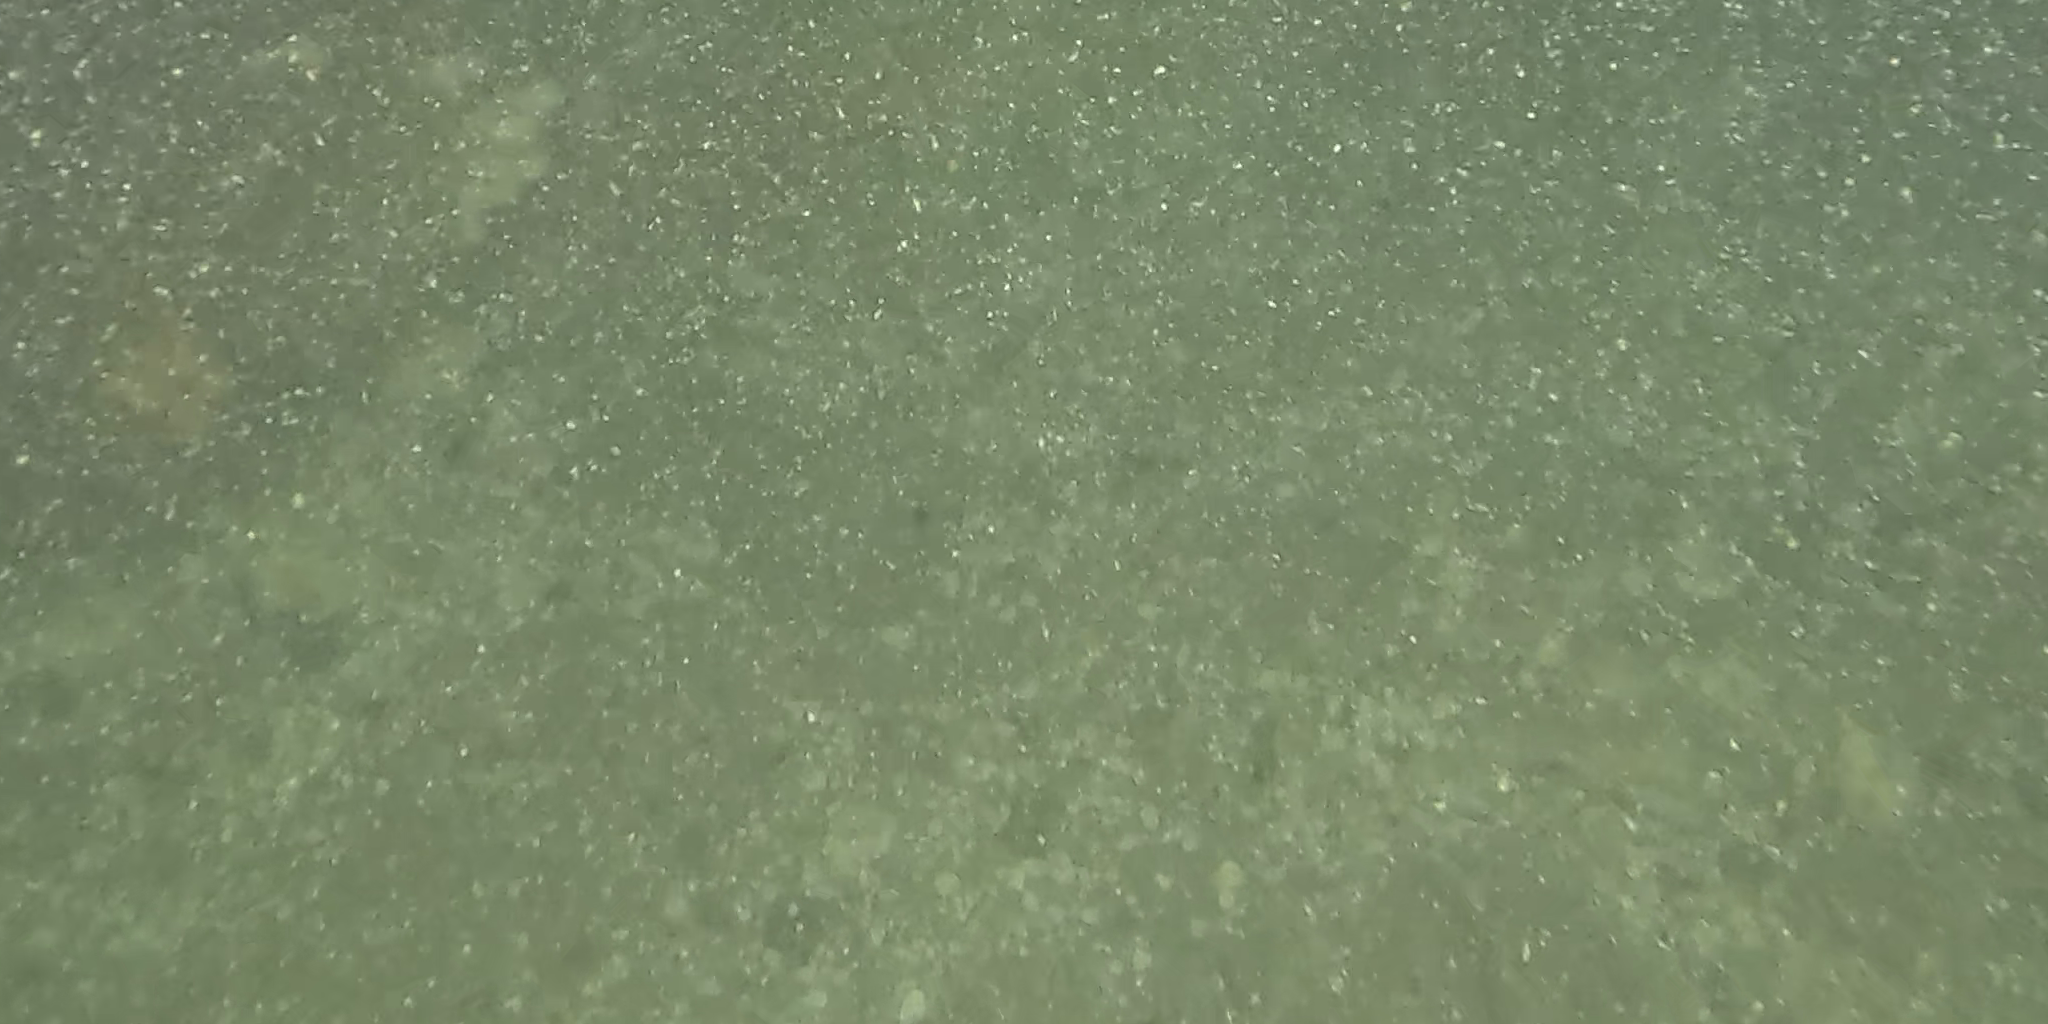
Seabed habitat: stone